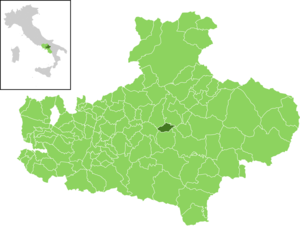
Villamaina est une commune italienne de la province d'Avellino dans la région Campanie en Italie.